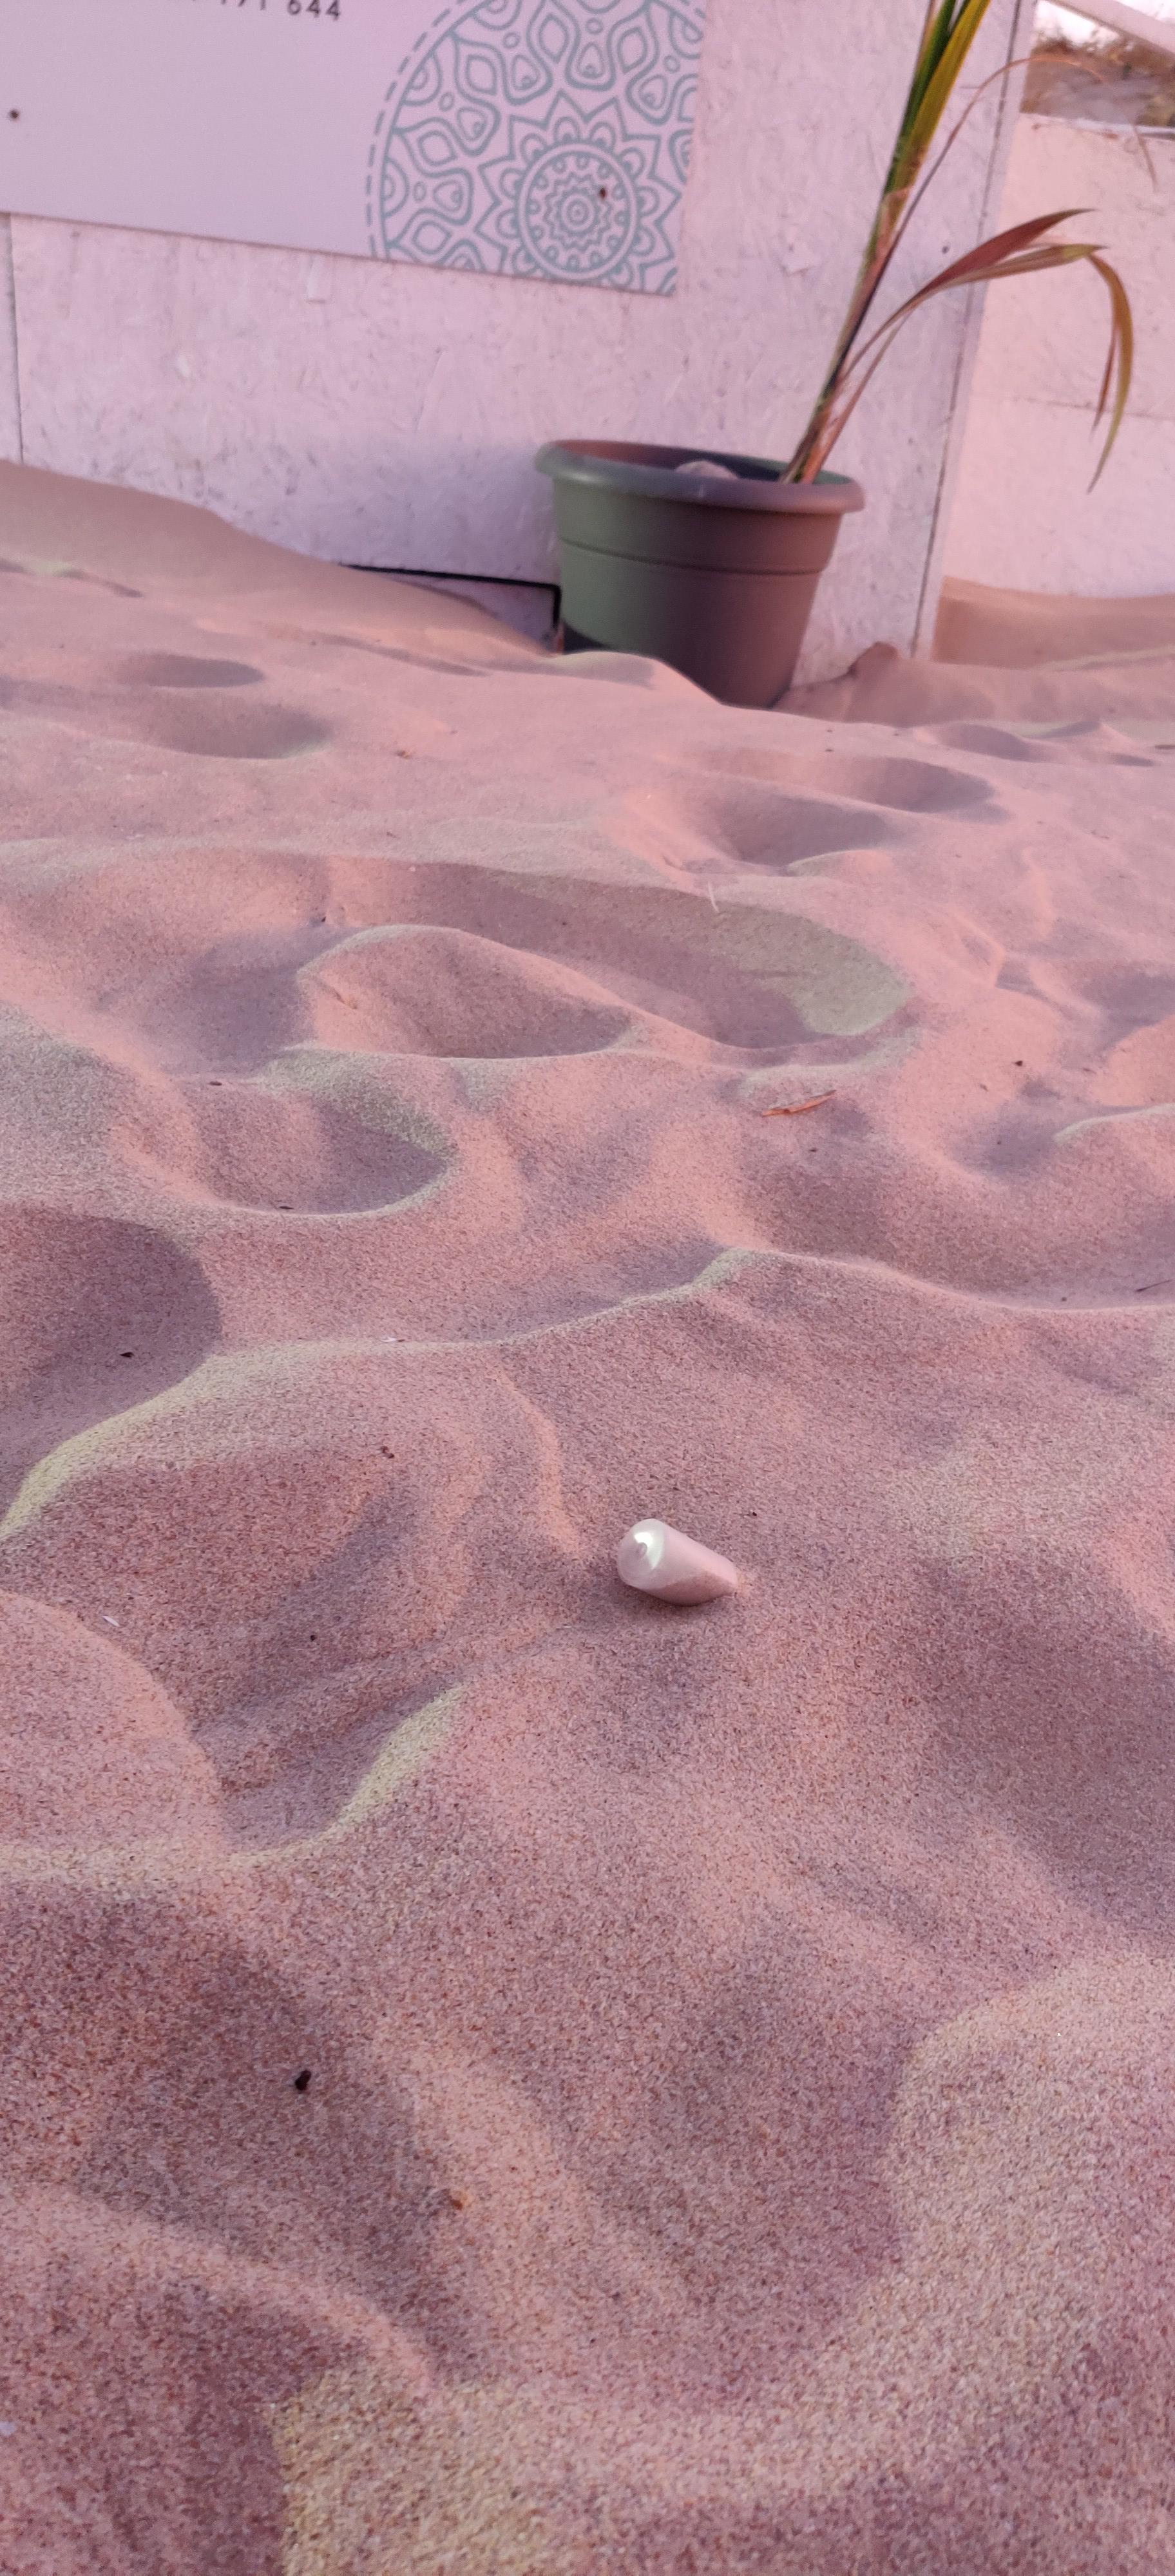
Object: Other plastic (Other plastic)